Raif Dizdarević

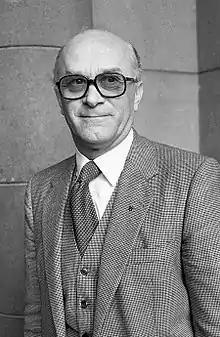

Raif Dizdarević (born 9 December 1926) is a Bosnian politician who served as Yugoslavia's first Bosniak president of the Presidency from 1988 to 1989. He participated in the armed resistance as a Yugoslav Partisan during World War II. Dizdarević also served as President of the Presidency of SR Bosnia and Herzegovina and as Minister of Foreign Affairs. He is the brother of Zija Dizdarević.